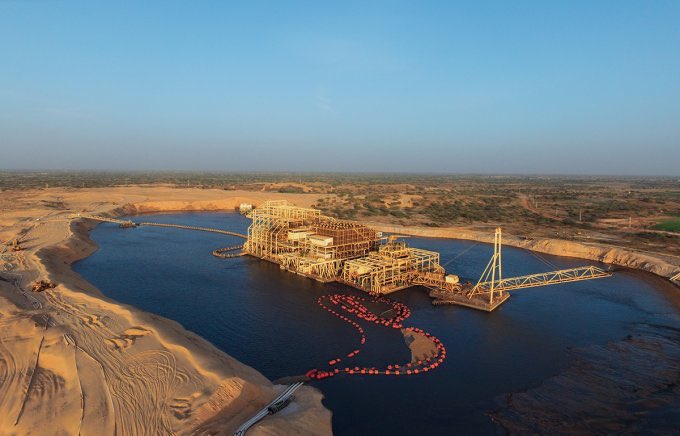
Nataal bii gis naa fi dex, dex gi li ko wër suuf la. Li ne ci biir dex gi mel na ni ab travaux la.